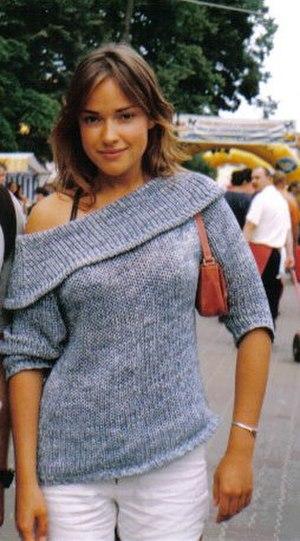
Alicja Bachleda-Curuś, née le 12 mai 1983 à Tampico au Mexique, est une actrice et chanteuse polonaise.